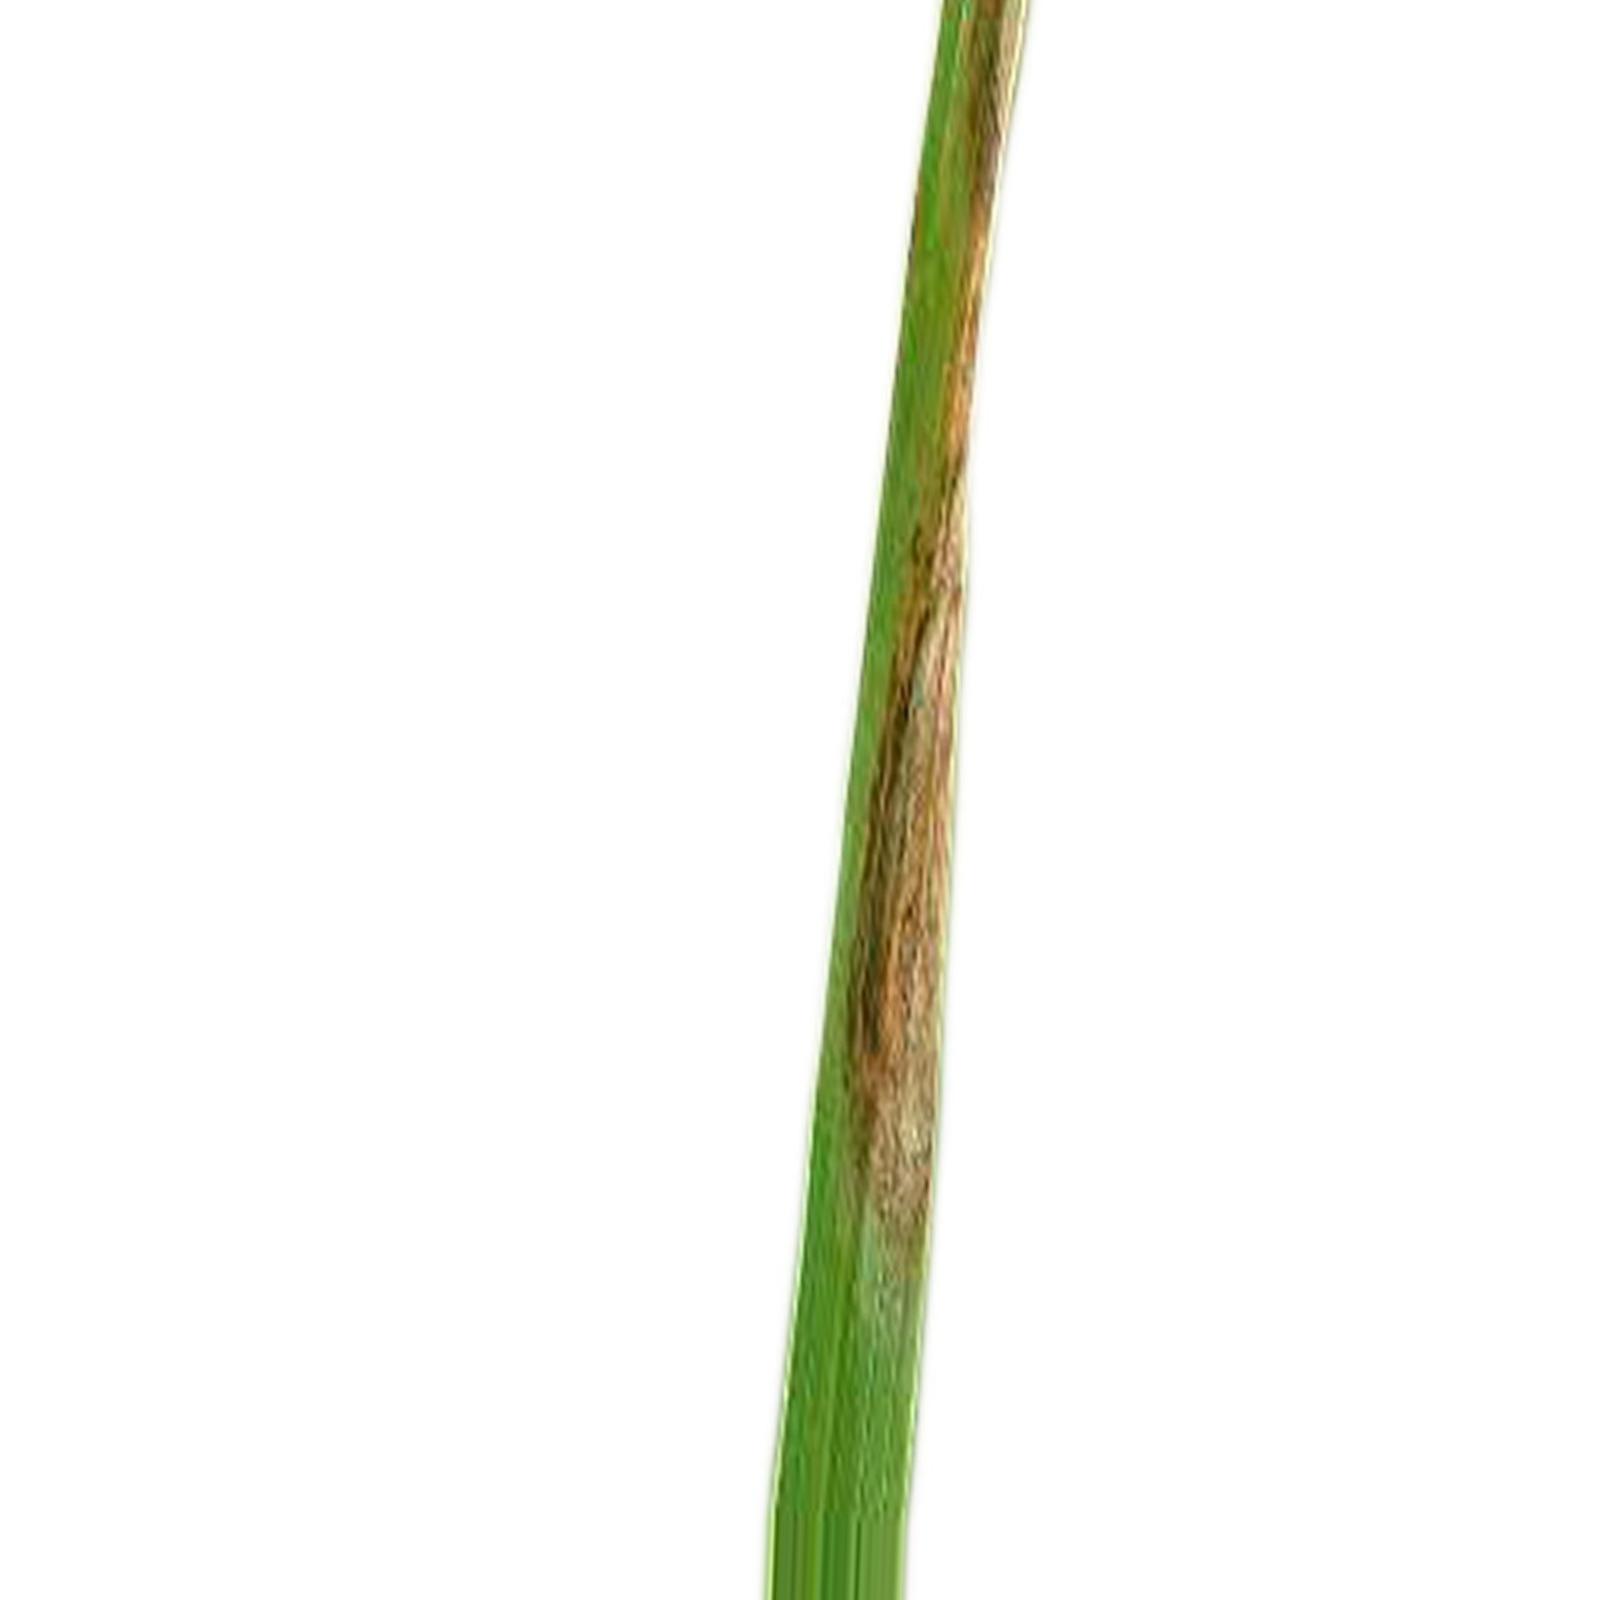
Nhãn: Bệnh Cháy lá ( Leaf scald )